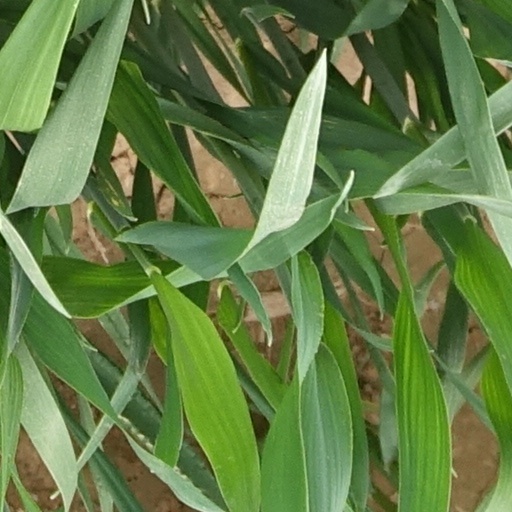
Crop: wheat